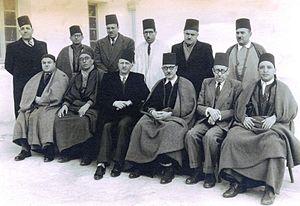
Bureau de l'Amicale des Magistrats Tunisiens en 1954
L'Amicale des magistrats tunisiens ou AMT est une association professionnelle tunisienne.